Larry Wolek

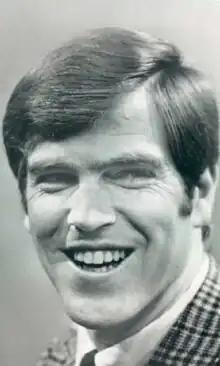
Michael Storm as Larry, circa 1973

Larry (Jim Storm) stands trial for the death and is nearly convicted until a revelation in court that Larry threatened Ted to keep secret Meredith suffered from a terminal blood disease and, ultimately, that Ted had fallen by accident. In December, Larry is released from incarceration and hopes to spend with Meredith, but she learns the truth and leaves Llanview for San Francisco to die with her maternal family. Meredith leaves Larry a Dear John letter dissuading him for loving her and advising him to move on. A devastated Larry finds solace with Karen.